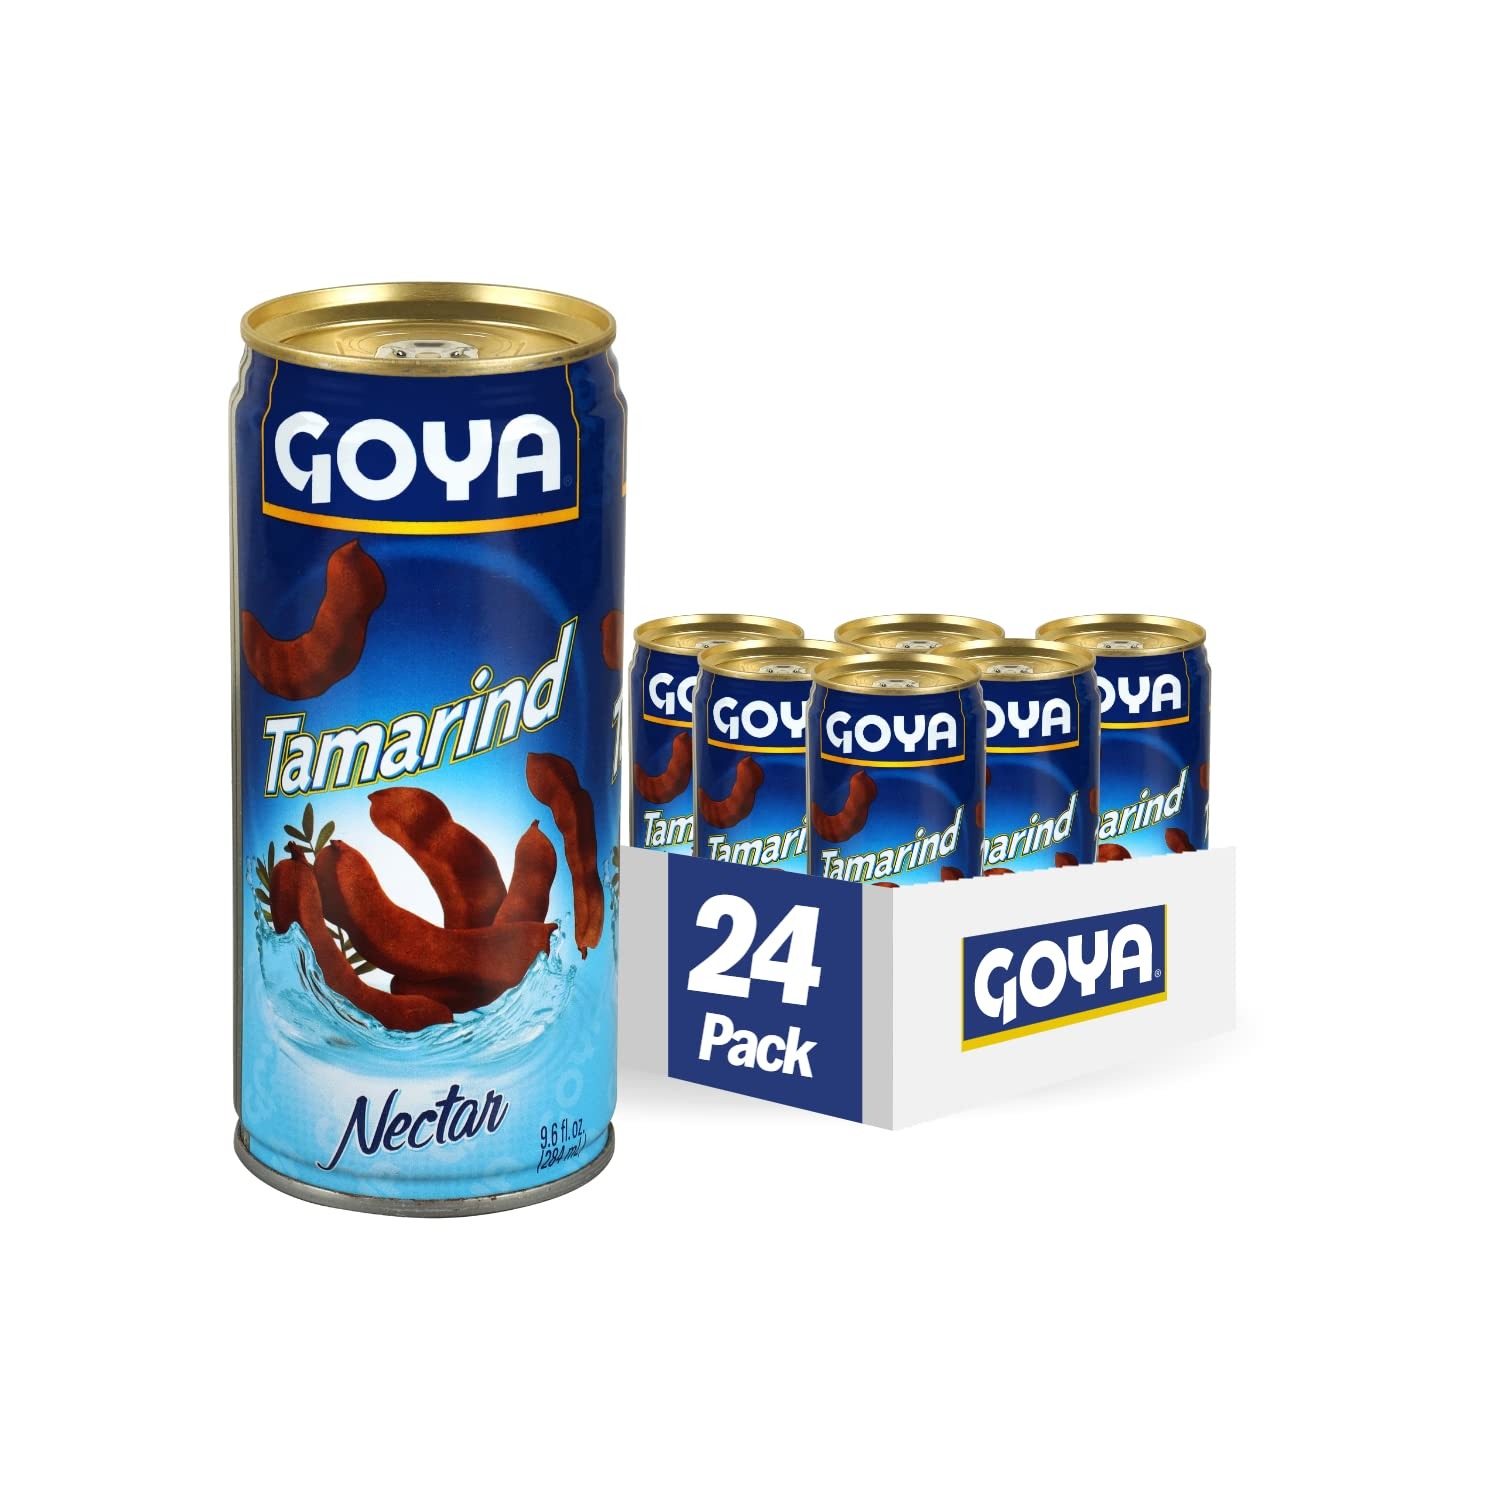
Item Name: Goya Foods Tamarind Nectar, 9.6 Fl Oz (Pack of 24)
Bullet Point 1: Our 100% natural GOYA Tamarind Nectar is perfect to enjoy from winter to summer as a luscious drink that kids and adults alike will just love.
Bullet Point 2: You can also use it to make fruity desserts, or delicious sauces and dressings.
Bullet Point 3: Take home a taste of the Caribbean
Bullet Point 4: Pack of 24: 9.6 Ounce Cans
Bullet Point 5: Country string: Puerto Rico
Value: 230.4
Unit: Fluid Ounce

Price: 37.615